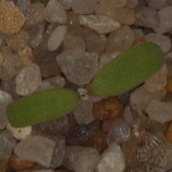
Label: fat_hen